Stěpan Vajda

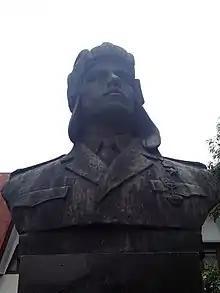
A bust of Vajda in Ukraine

Stěpan Vajda (17 January 1922 – 6 April 1945) was a Czechoslovak officer. He was commander of a tank battalion in the 1st Czechoslovak Army Corps, which was part of the Red Army during World War II. He was posthumously awarded Hero of the Soviet Union.